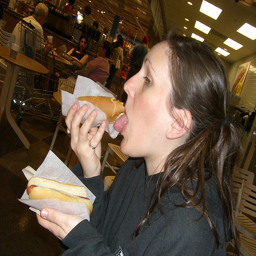
A woman holding two hot dogs while eating one of them.
A woman holding a hot dog in front of her mouth.
A woman eats a hot dog while she holds one in her other hand.
A woman eats a hotdog while holding another.
A woman with her tongue out eating a hot  dog